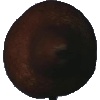
Label: Pear Kaiser 1